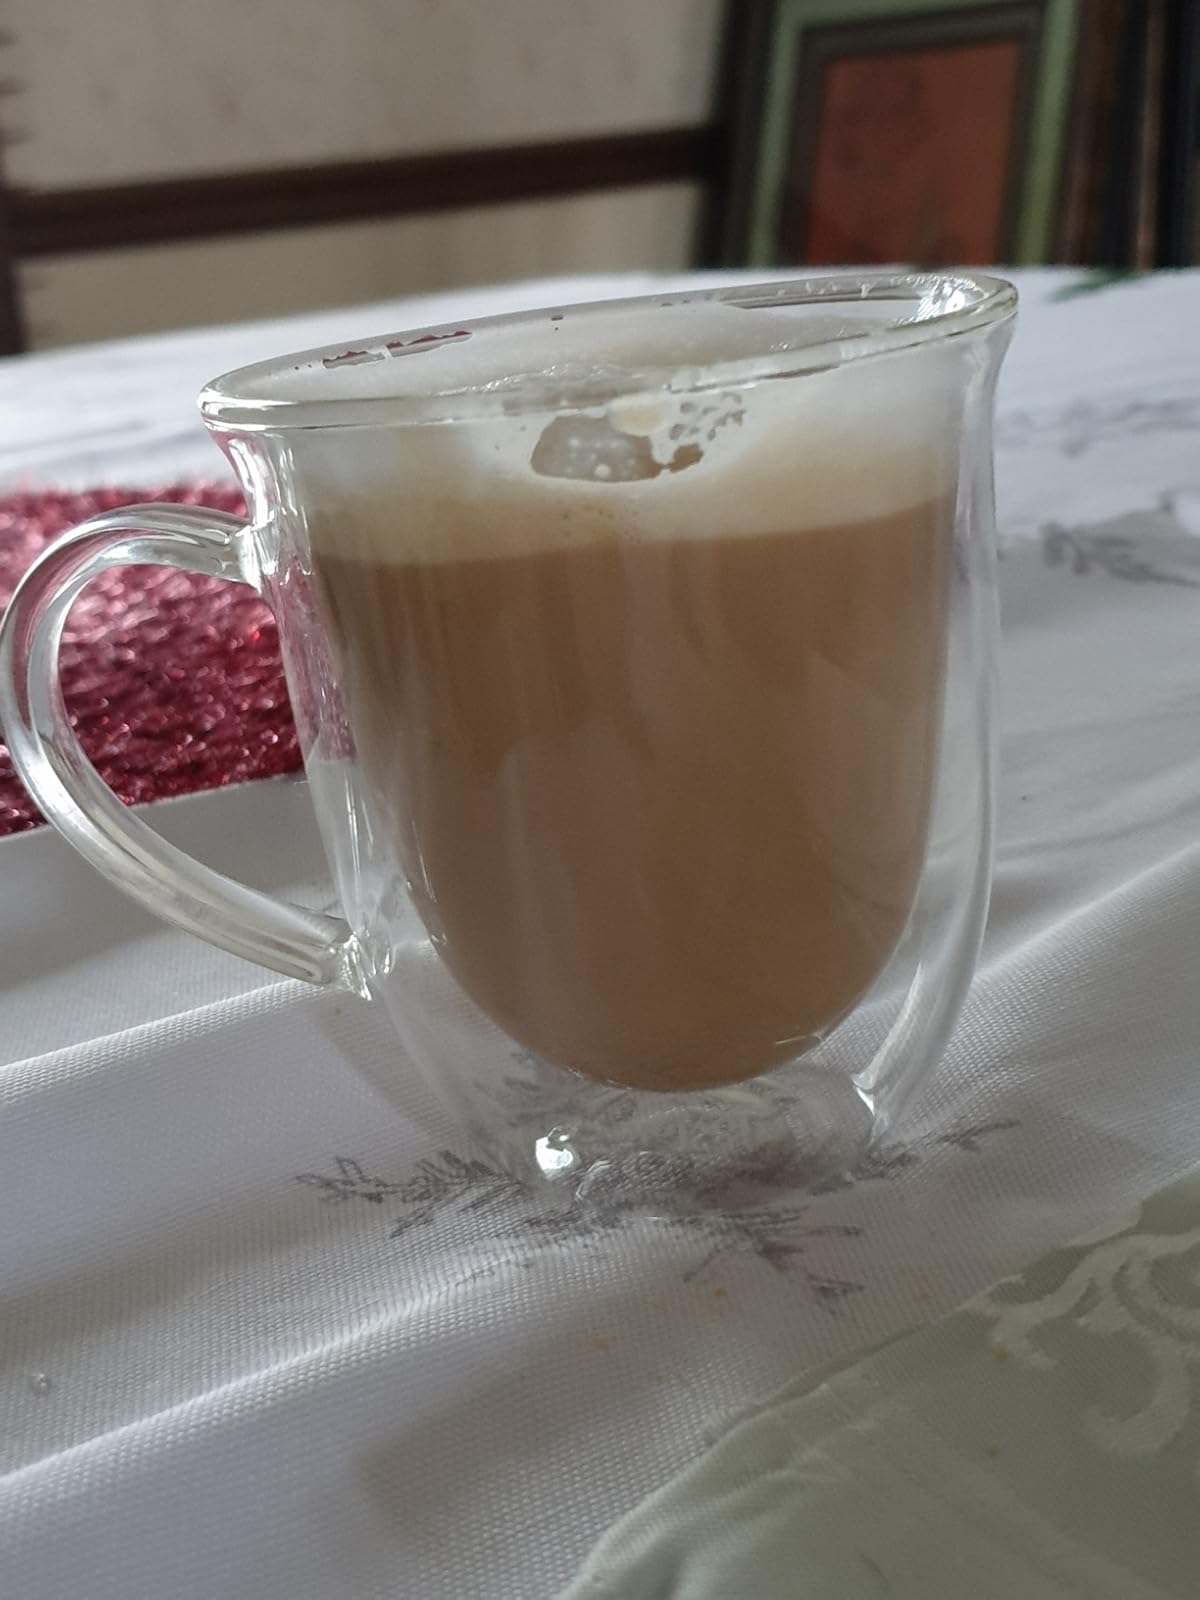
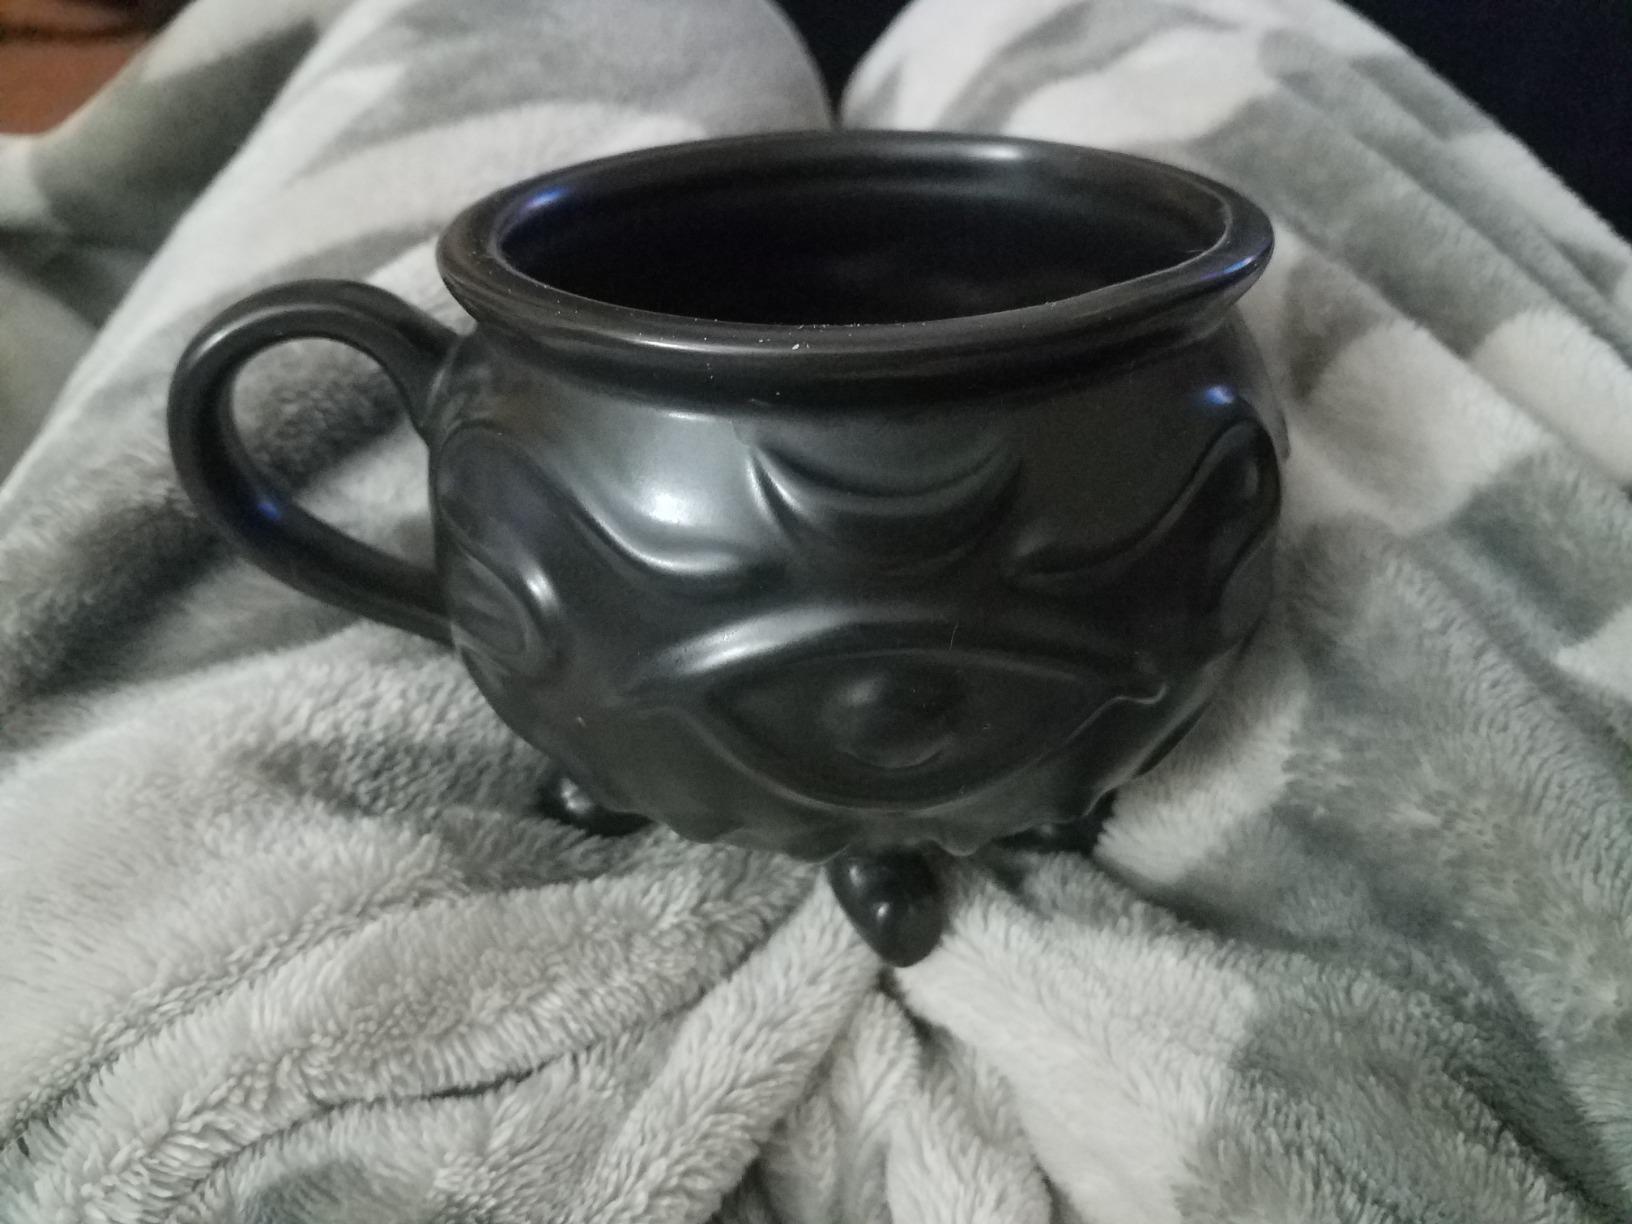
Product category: items_mug
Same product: no